Golf

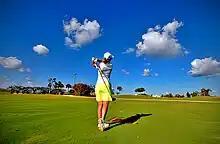
A golfer takes an approach shot on the fairway.

The golf swing is outwardly similar to many other motions involving swinging a tool or playing implement, such as an axe or a baseball bat. However, unlike many of these motions, the result of the swing is highly dependent on several sub-motions being properly aligned and timed. These ensure that the club travels up to the ball in line with the desired path; that the clubface is in line with the swing path; and that the ball hits the centre or "sweet spot" of the clubface. The ability to do this consistently, across a complete set of clubs with a wide range of shaft lengths and clubface areas, is a key skill for any golfer, and takes a significant effort to achieve.